Peter A. Beachy House

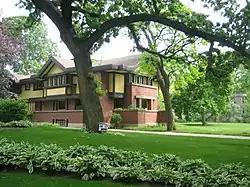

The Peter A. Beachy House is a home at 238 Forest Avenue in Oak Park, a suburb of Chicago, Illinois, United States. It was entirely remodeled by architect Frank Lloyd Wright in 1906. The house that stands today is almost entirely different from the site's original home, a Gothic cottage. The home is listed as a contributing property to the Frank Lloyd Wright-Prairie School of Architecture Historic District, which was listed on the U.S. National Register of Historic Places.